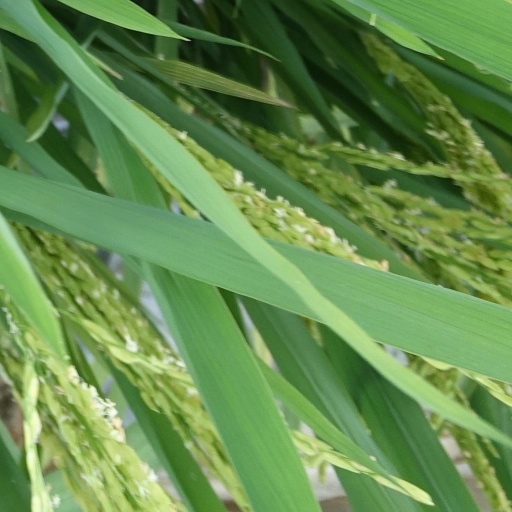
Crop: rice